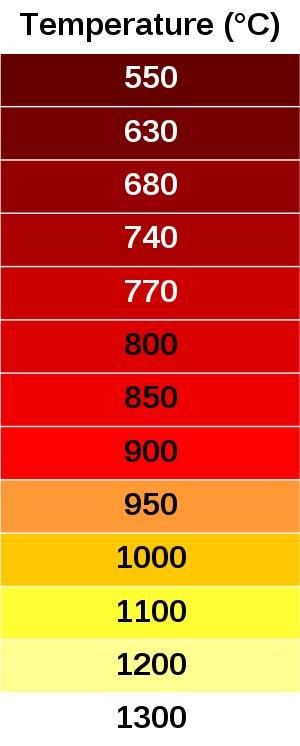
L'incandescence est un phénomène physique qui se manifeste par une émission de lumière due à la température d'un corps chauffé à des températures plus ou moins élevées. Si cette température dépasse 500 °C, le corps émet des rayonnements électromagnétiques dans le spectre visible pour un être humain. Elle se distingue de la luminescence qui est une émission de lumière « à froid » sans élévation de la température.